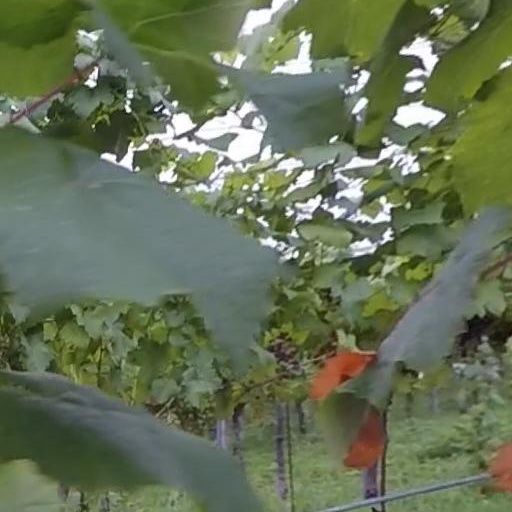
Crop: grape